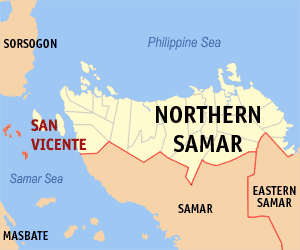
San Vicente est une localité de la province de Samar du Nord, aux Philippines. En 2015, elle compte 7 856 habitants.